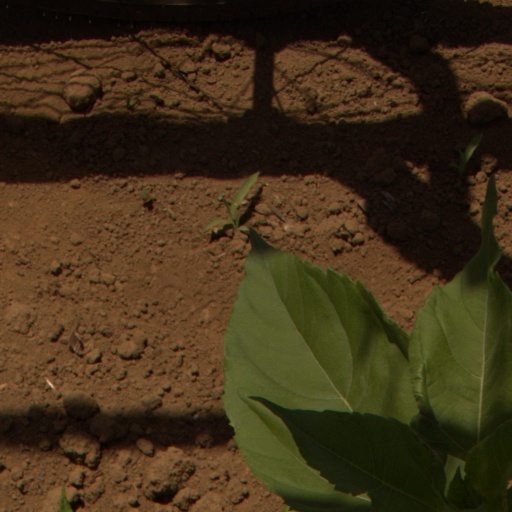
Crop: Jerusalem artichoke